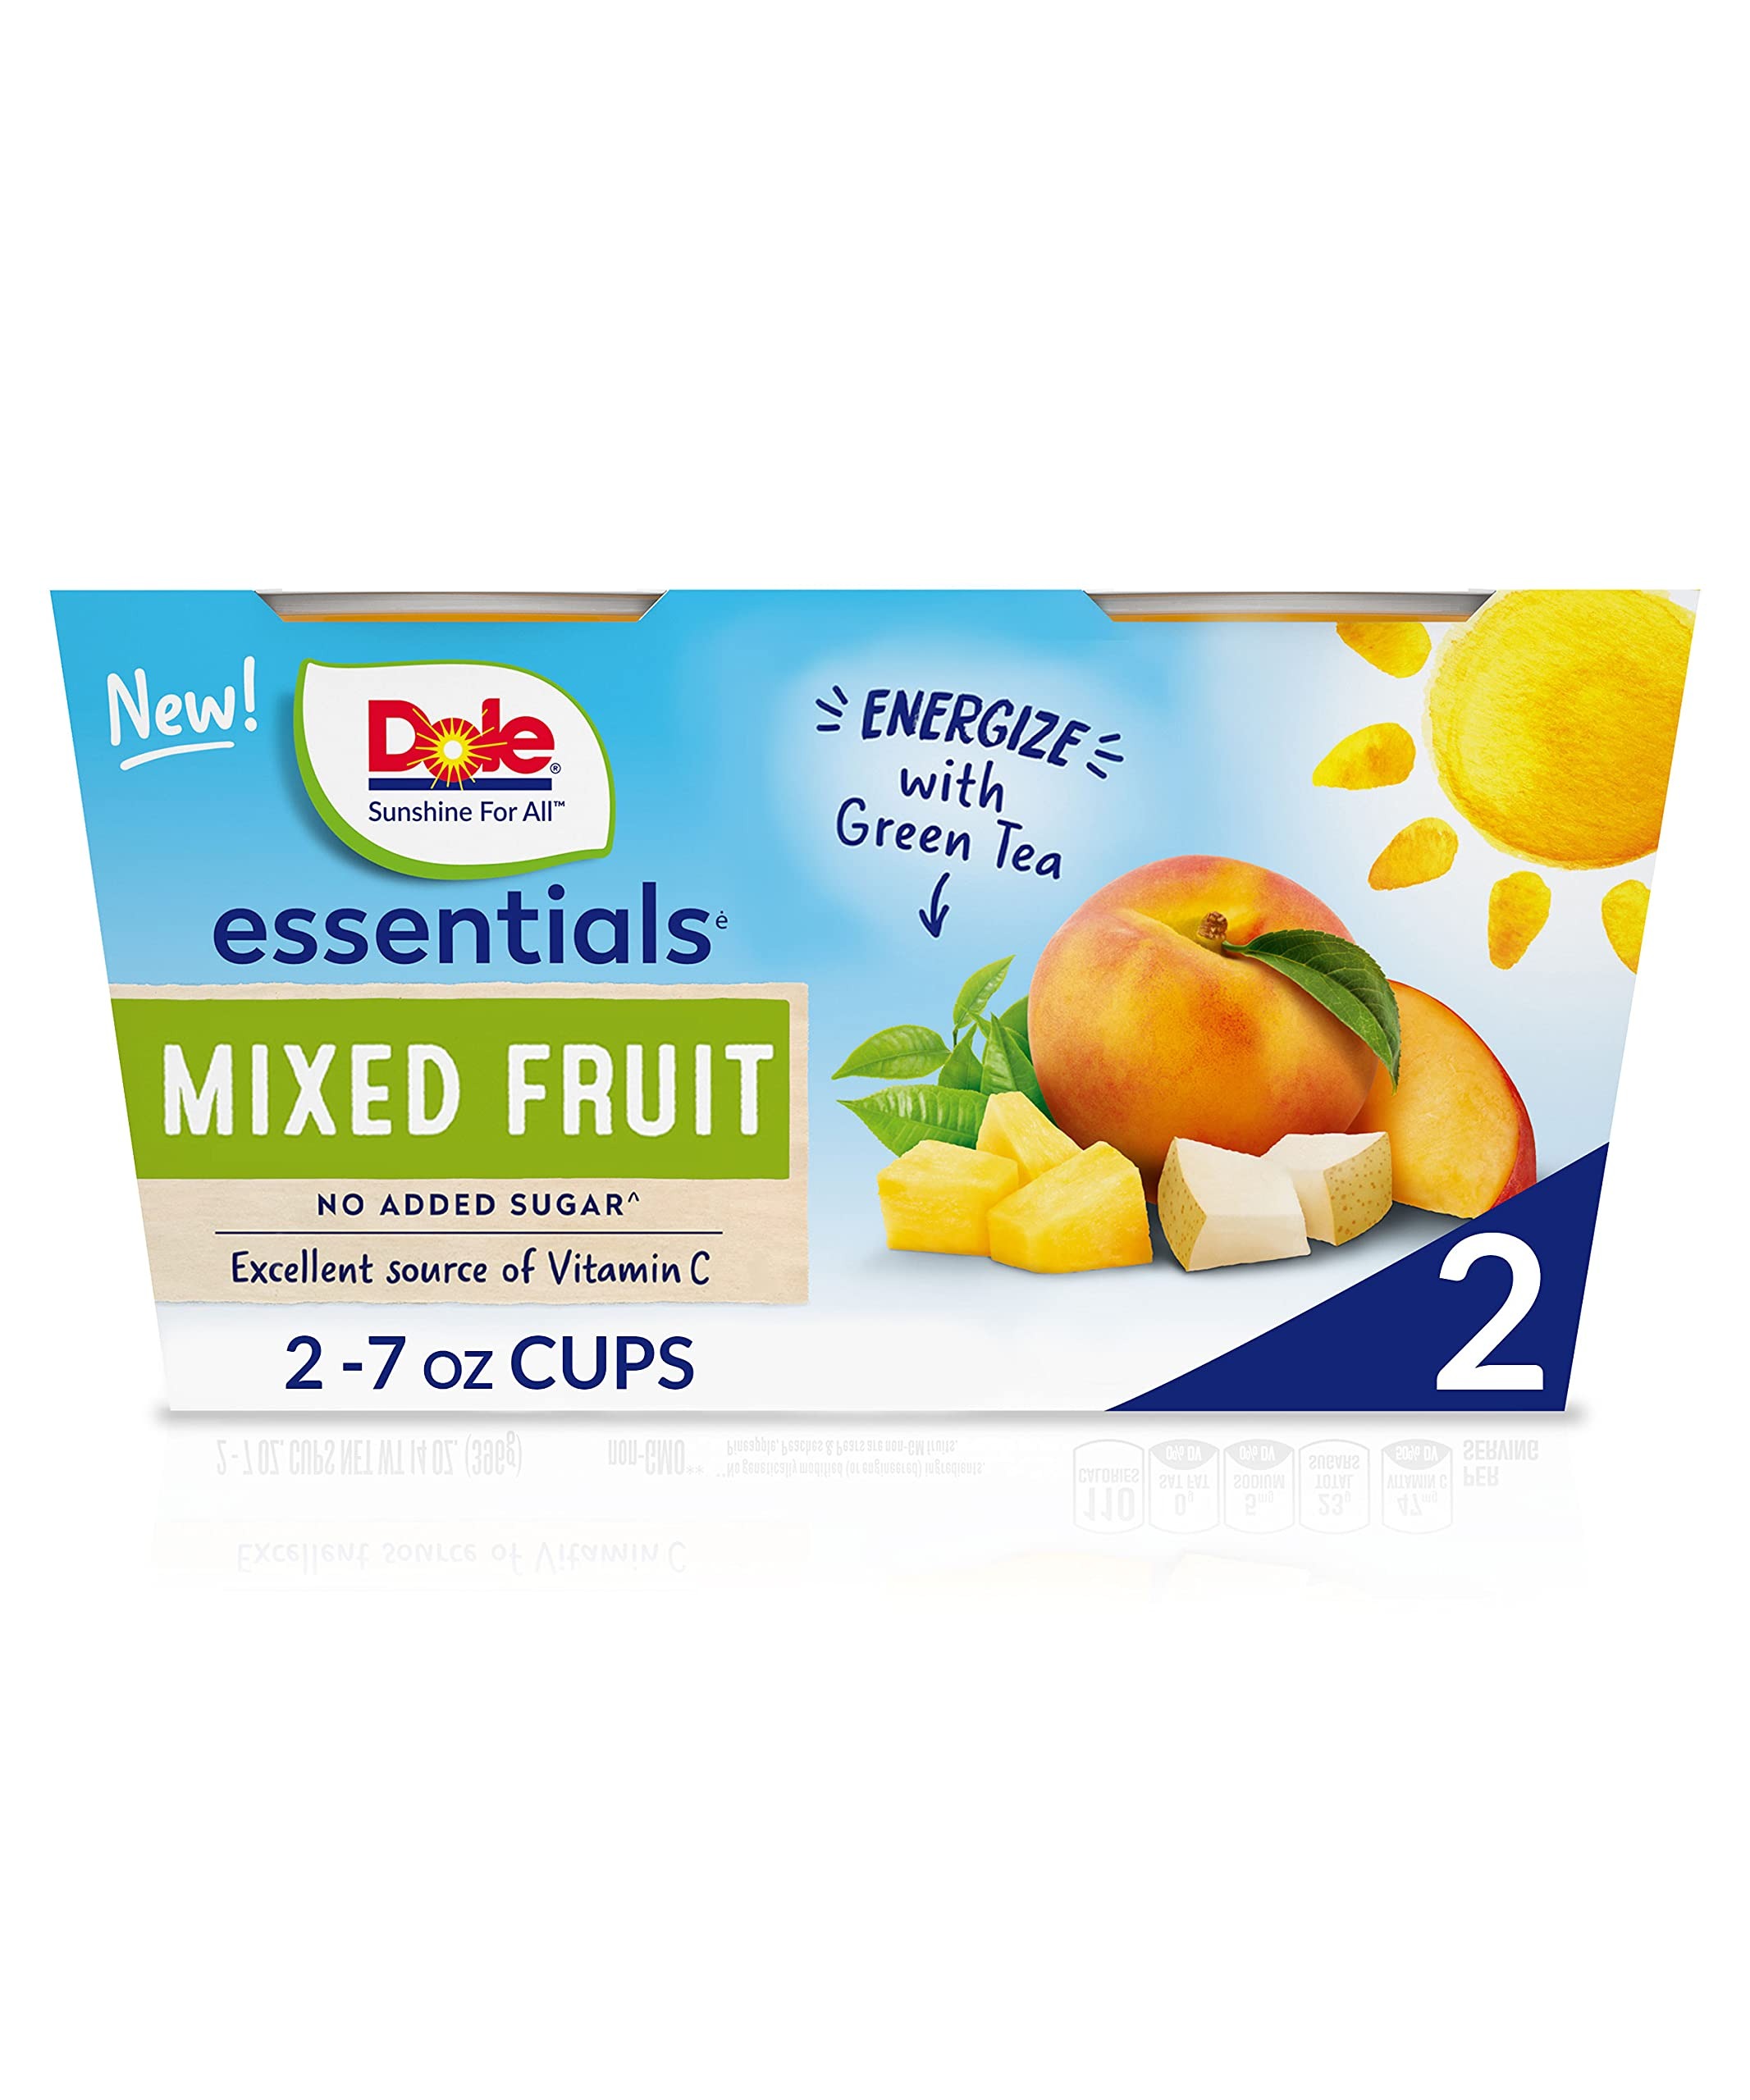
Item Name: Dole Fruit Bowls Essentials No Added Sugar Mixed Fruit In A Blend Of 100% Fruit Juices With Green Tea Extract, Gluten Free Healthy Snack, 7 Oz, 2 Cups
Bullet Point 1: A delicious variety of tangy pineapple, luscious peaches and sweet Asian pears are in a 100% fruit juice blend with green tea extract.
Bullet Point 2: No Added Sugar, an excellent source of Vitamin C to support a healthy immune system, non-GMO, gluten free and contains no artificial preservatives or flavors.
Bullet Point 3: Get Energized: Contains 45 mg of caffeine per serving
Bullet Point 4: Healthy Snack: The larger 7oz Fruit Bowls size are in individually wrapped cups and provide a perfectly satisfying snack to take on the go at the office, gym, or outdoors
Bullet Point 5: Refreshing Flavor: Try all 3 delicious varieties of DOLE essentials: Pineapple with Cucumber & Mint Natural Flavors, Mandarin Oranges with Turmeric, and Mixed Fruit with Green Tea Extract
Value: 14.0
Unit: Ounce

Price: 5.83